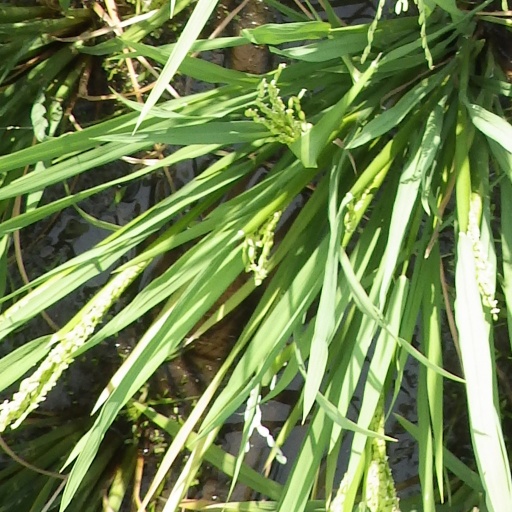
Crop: rice